Nergal (musician)

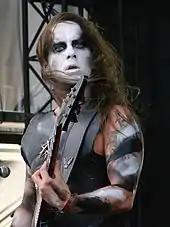
Nergal performing at Hellfest 2010

Nergal was born Adam Michał Darski in Gdynia, raised Catholic, and started playing guitar at age eight. He goes by the stage name Nergal (naming himself after a Babylonian deity), and he is the founder, lyricist, main composer, frontman and manager of the band Behemoth, which he started when he was still a teenager. He also plays lead, rhythm and acoustic guitar. For a brief time, he used the alias Holocausto, inspired by Beherit leader Nuclear Holocausto. In the late 1990s, he was a vocalist and guitarist of the Danzig-influenced band, Wolverine, which was showcasing Nergal's capability of clean singing. He is also known for his contributions with the following bands: Hermh, Nile, Damnation, Vader, Sweet Noise, Mastiphal, December's Fire, Mess Age, Corruption, Hangover, Ex Deo, and Hefeystos.